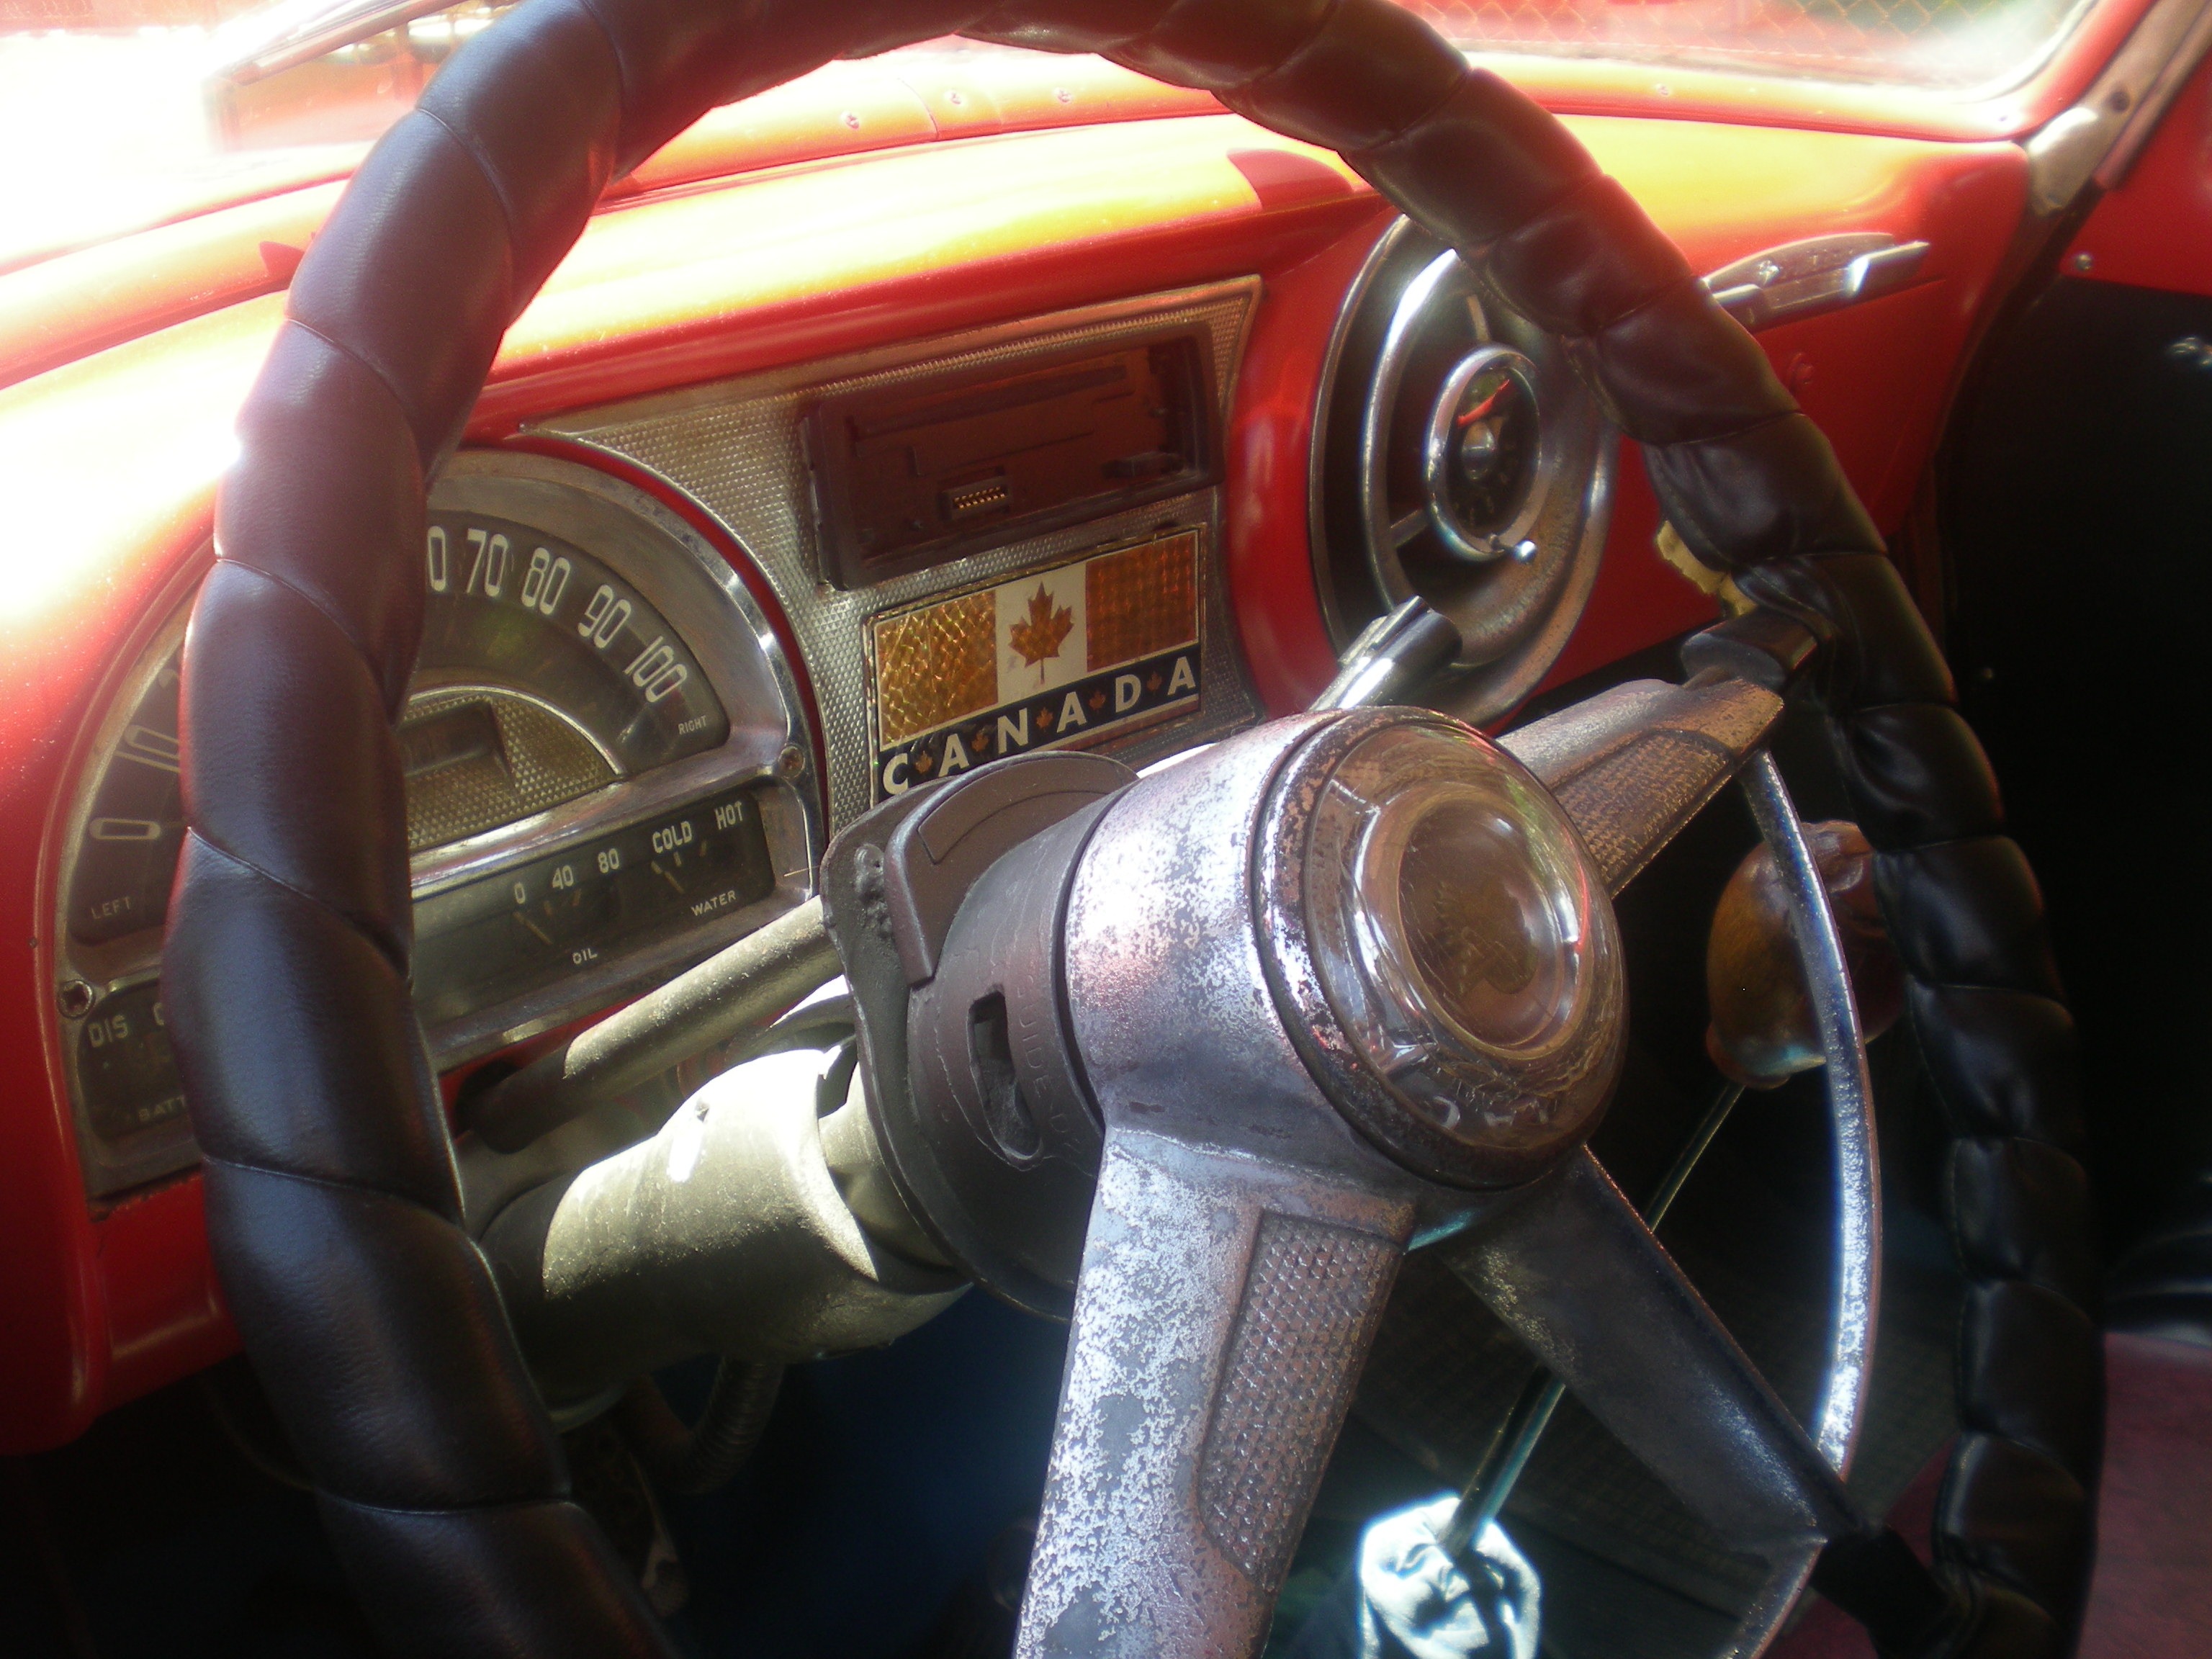
car, wheel, vehicle, auto, steering wheel, speedometer, cuba, sedan, oldtimer, land vehicle, automobile make, automotive exterior, compact car, luxury vehicle, family car, mid size car